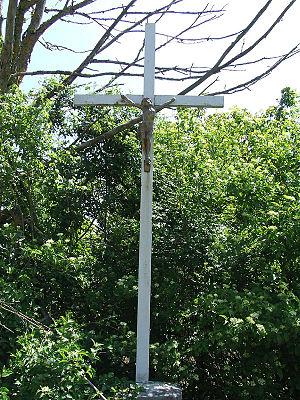
Calvaire de l'ancien presbytère d'Étais-la-Sauvin
Étais-la-Sauvin est une commune française située dans le département de l'Yonne en Bourgogne-Franche-Comté. Elle bénéficie d'un climat équilibré entre humidité et fraîcheur de la Puisaye proche du val de Loire et air chaud et humide venant du sud du Morvan d'altitude.